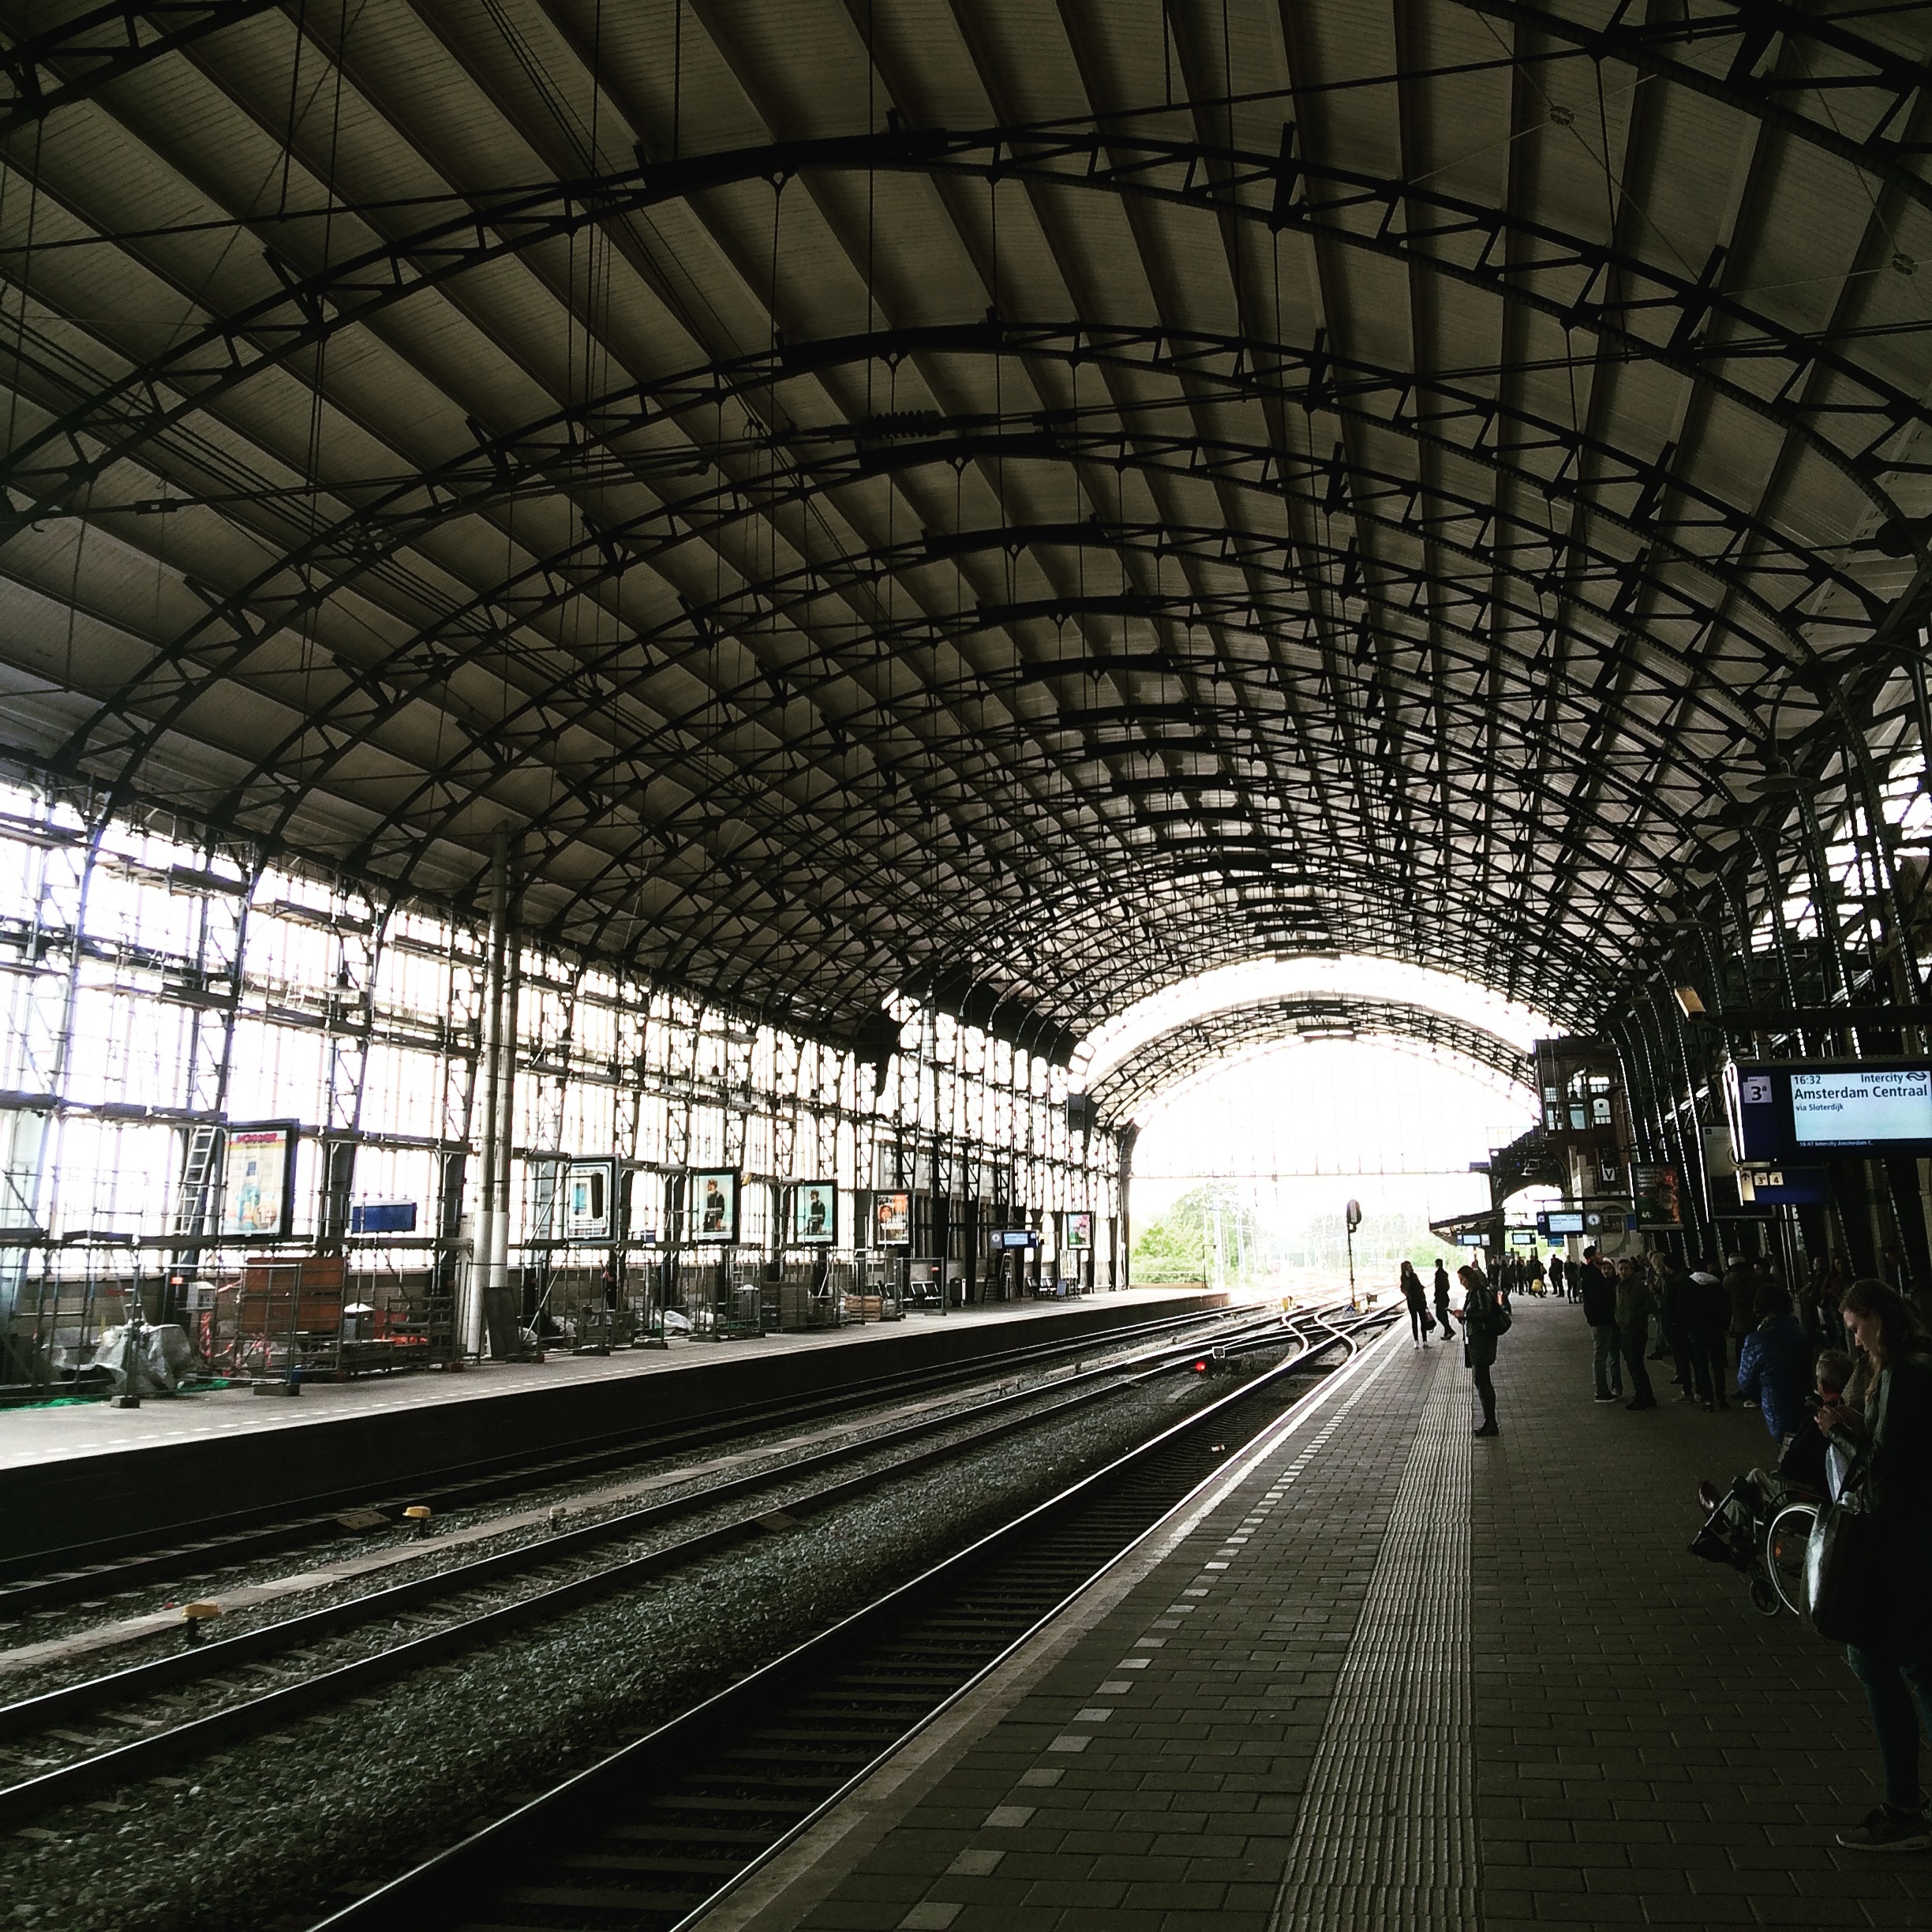
building, travel, transport, station, train station, public transport, metro station, infrastructure, seasons, haarlem holland, metropolitan area